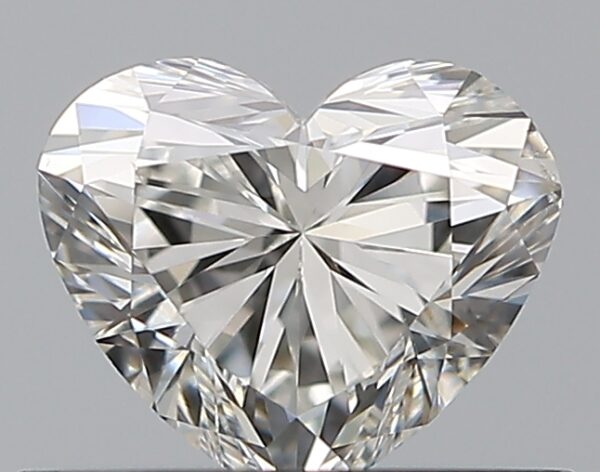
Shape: heart
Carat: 0.5
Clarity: VS2
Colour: H
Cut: EX
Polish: EX
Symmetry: VG
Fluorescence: N
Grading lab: GIA
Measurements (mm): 4.74 x 5.52 x 3.34